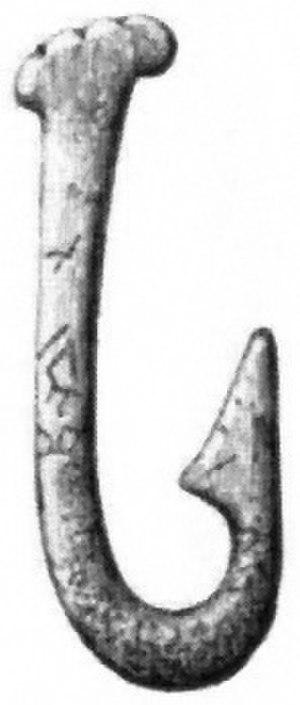
La pêche est l'activité consistant à capturer des poissons ou des organismes aquatiques. C'est une très ancienne pratique remontant à plus de 40 000 ans. Elle peut être pratiquée depuis la côte maritime ou lacustre, ou au bord de rivières, ainsi qu'en pleine mer. Depuis le XIXᵉ siècle les bateaux permettent de traiter le produit de la pêche à bord, c'est la pêche industrielle. En plus d'être une activité contribuant à l'alimentation, la pêche moderne peut aussi être une activité sportive.